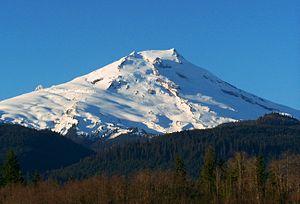
La forêt nationale Mont Baker-Snoqualmie est une forêt nationale américaine située dans l’État de Washington au nord-ouest des États-Unis. Elle se situe sur le versant occidental de la chaîne des Cascades et elle s’étend sur 225 km de la frontière canadienne au nord jusqu’au parc national du mont Rainier au sud.